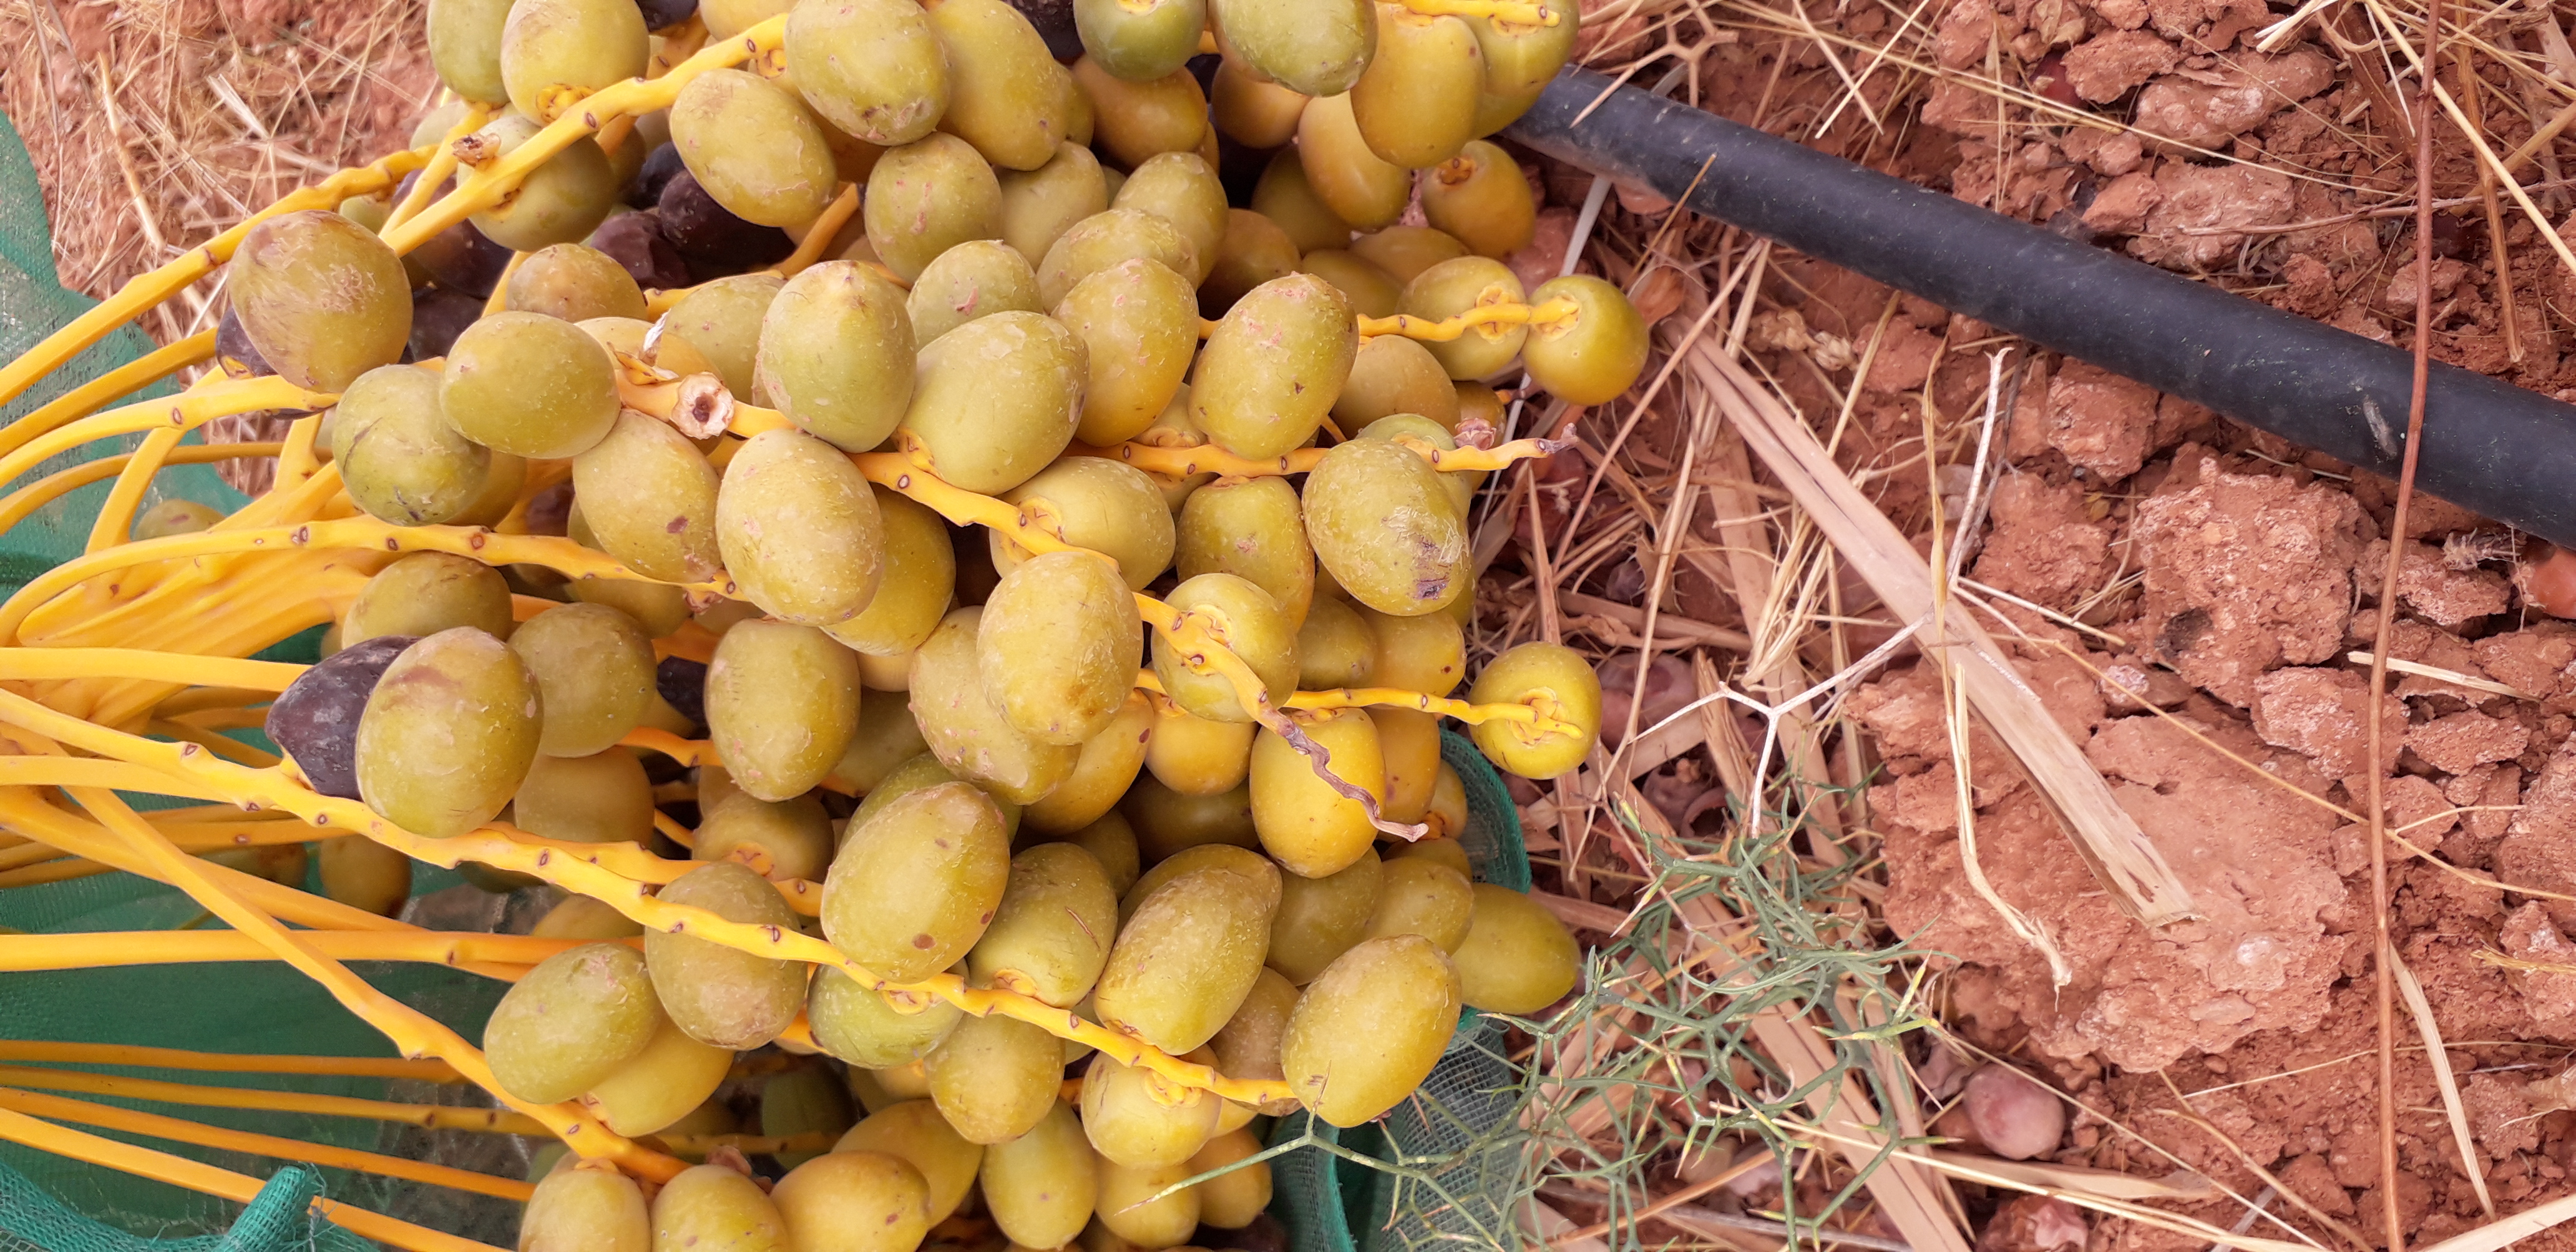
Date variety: kholt